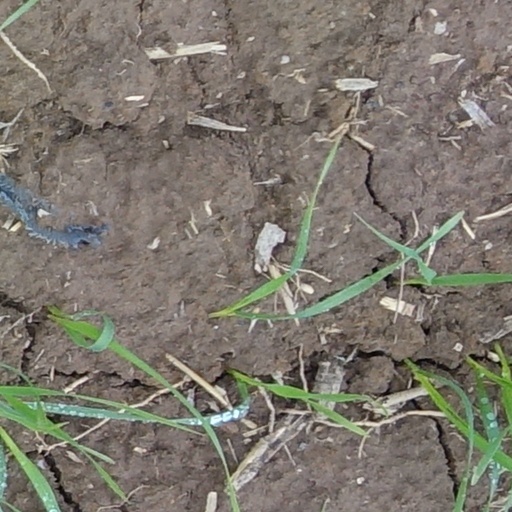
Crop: wheat